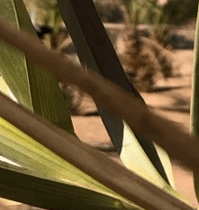
Label: Magnesium Deficiency